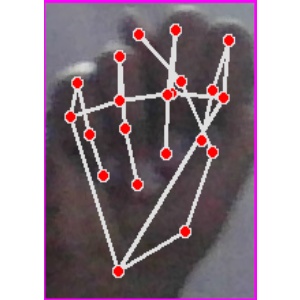
अक्षर: न